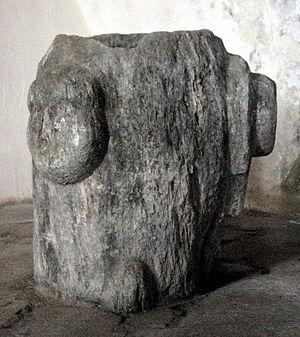
Magdalensberg est une municipalité dans le district de Klagenfurt-Land en Carinthie en Autriche.